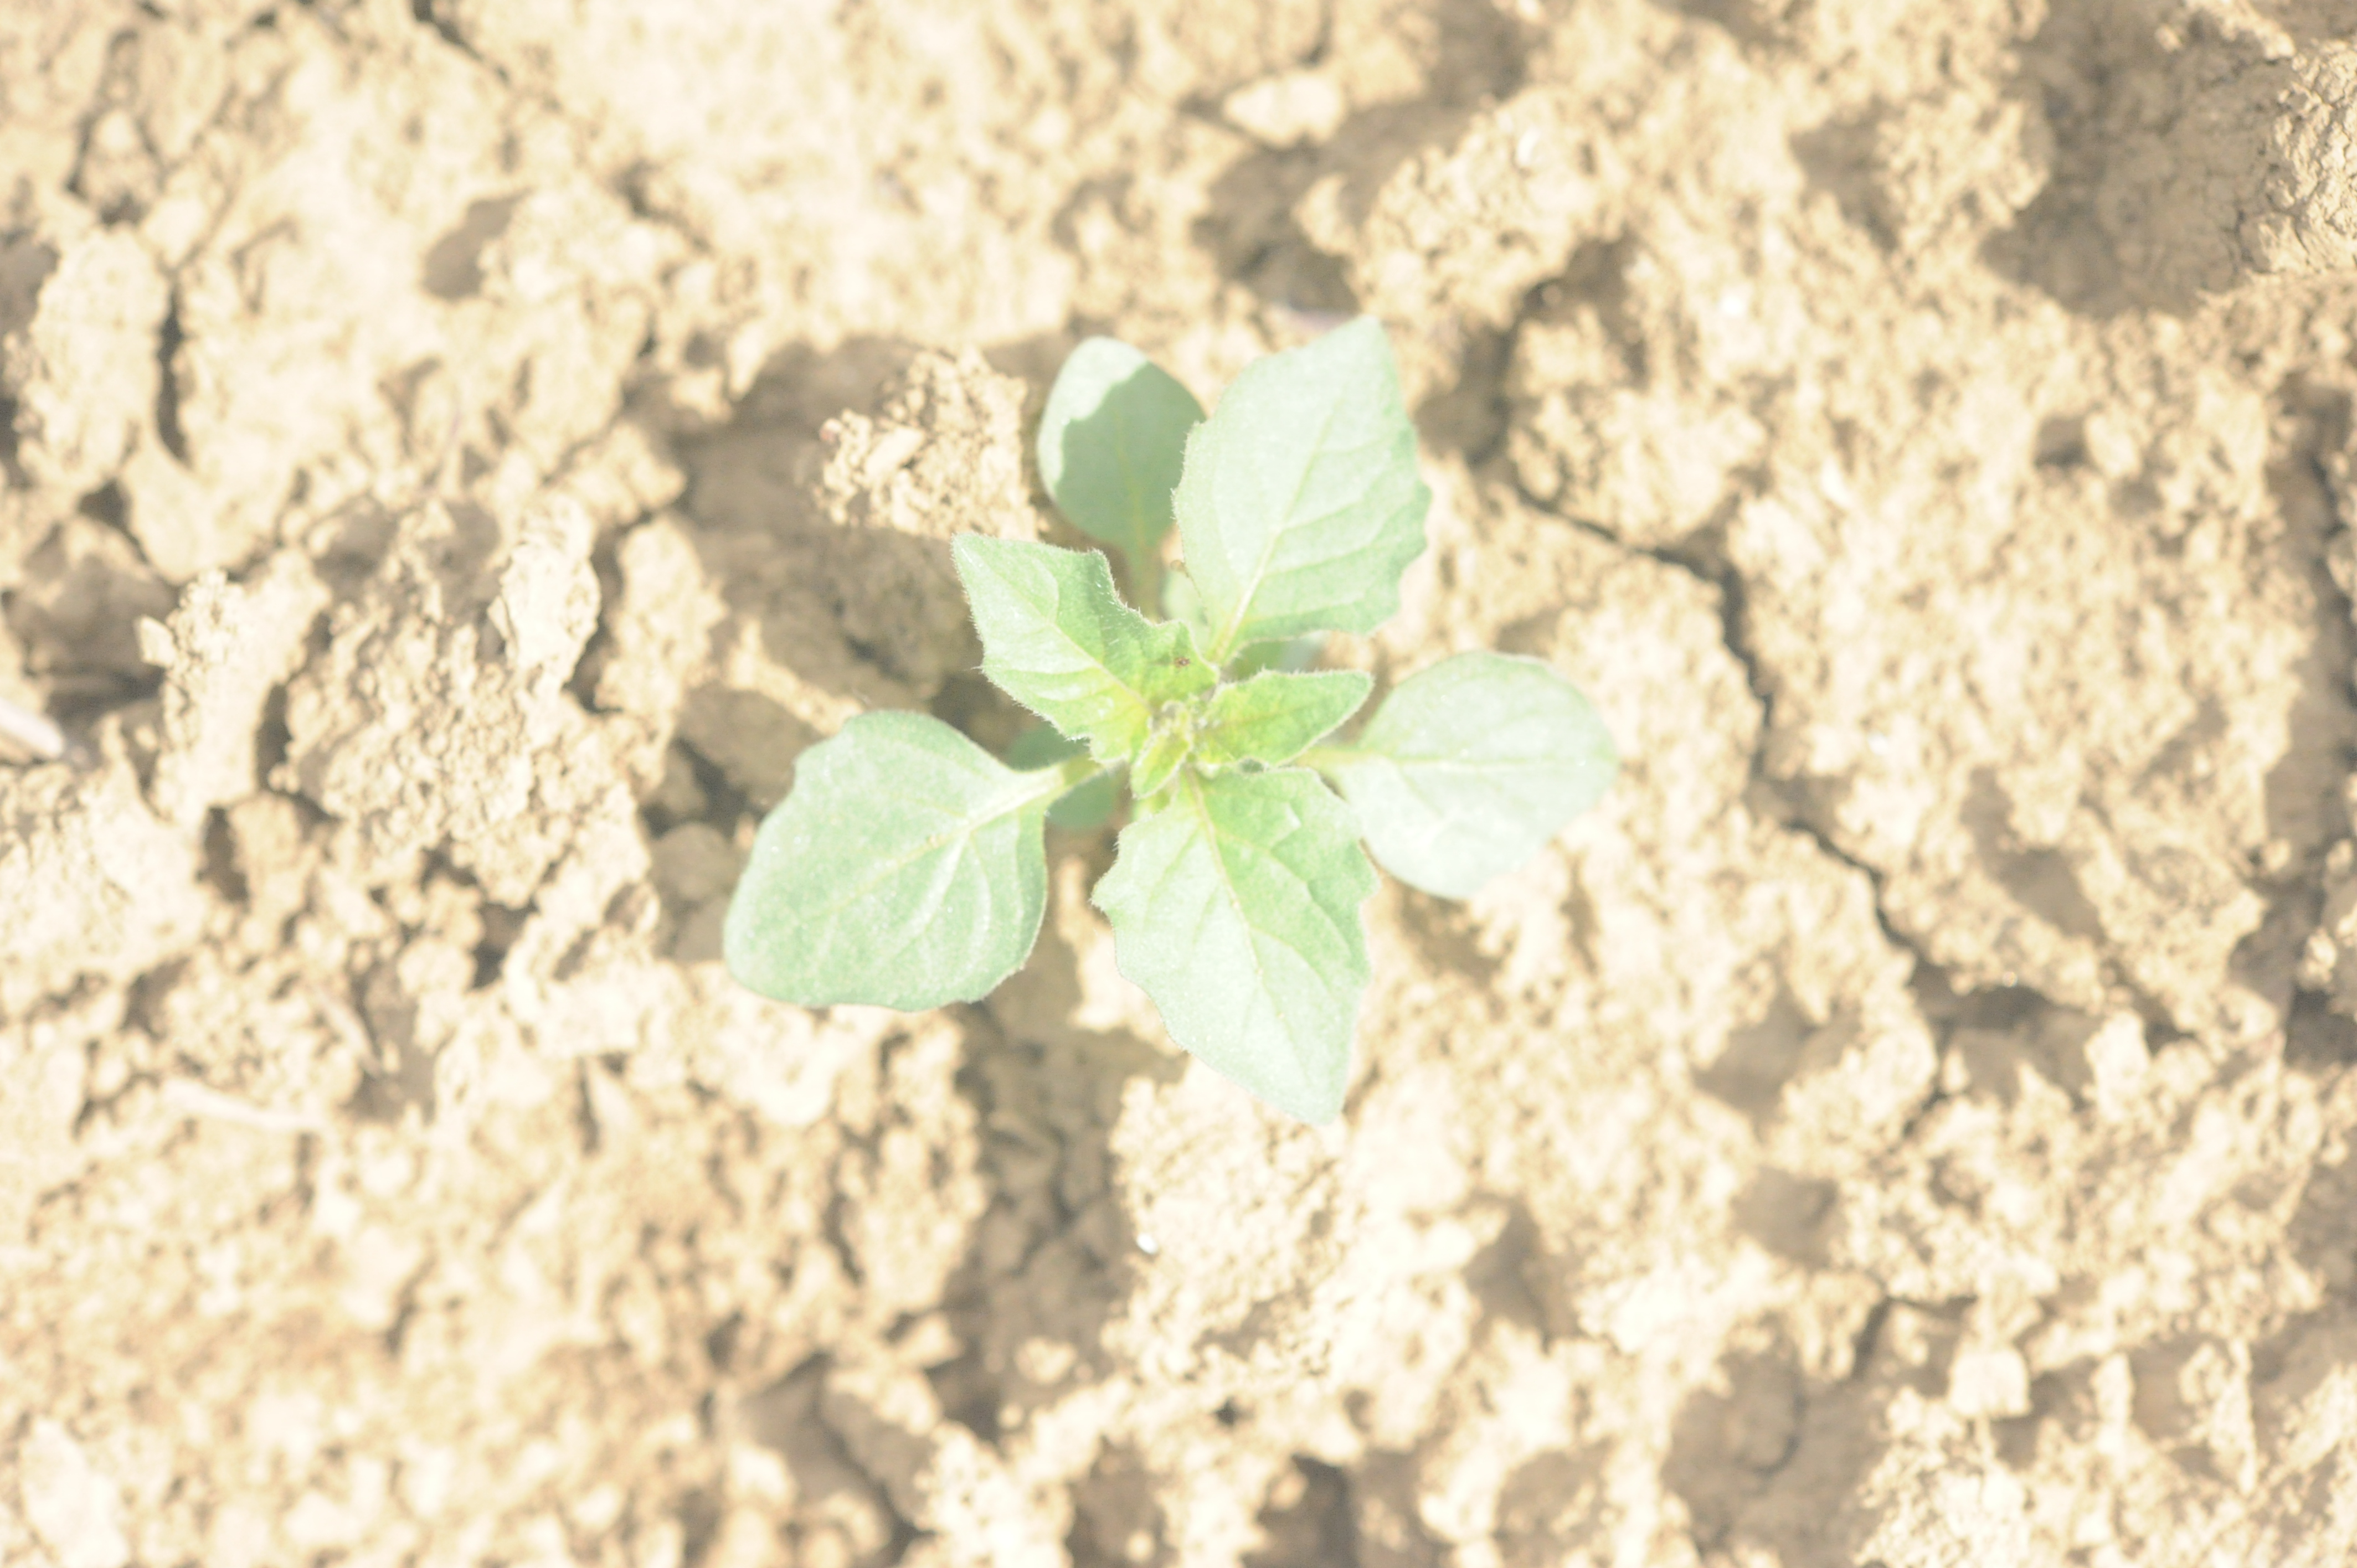
Label: black_nightshade